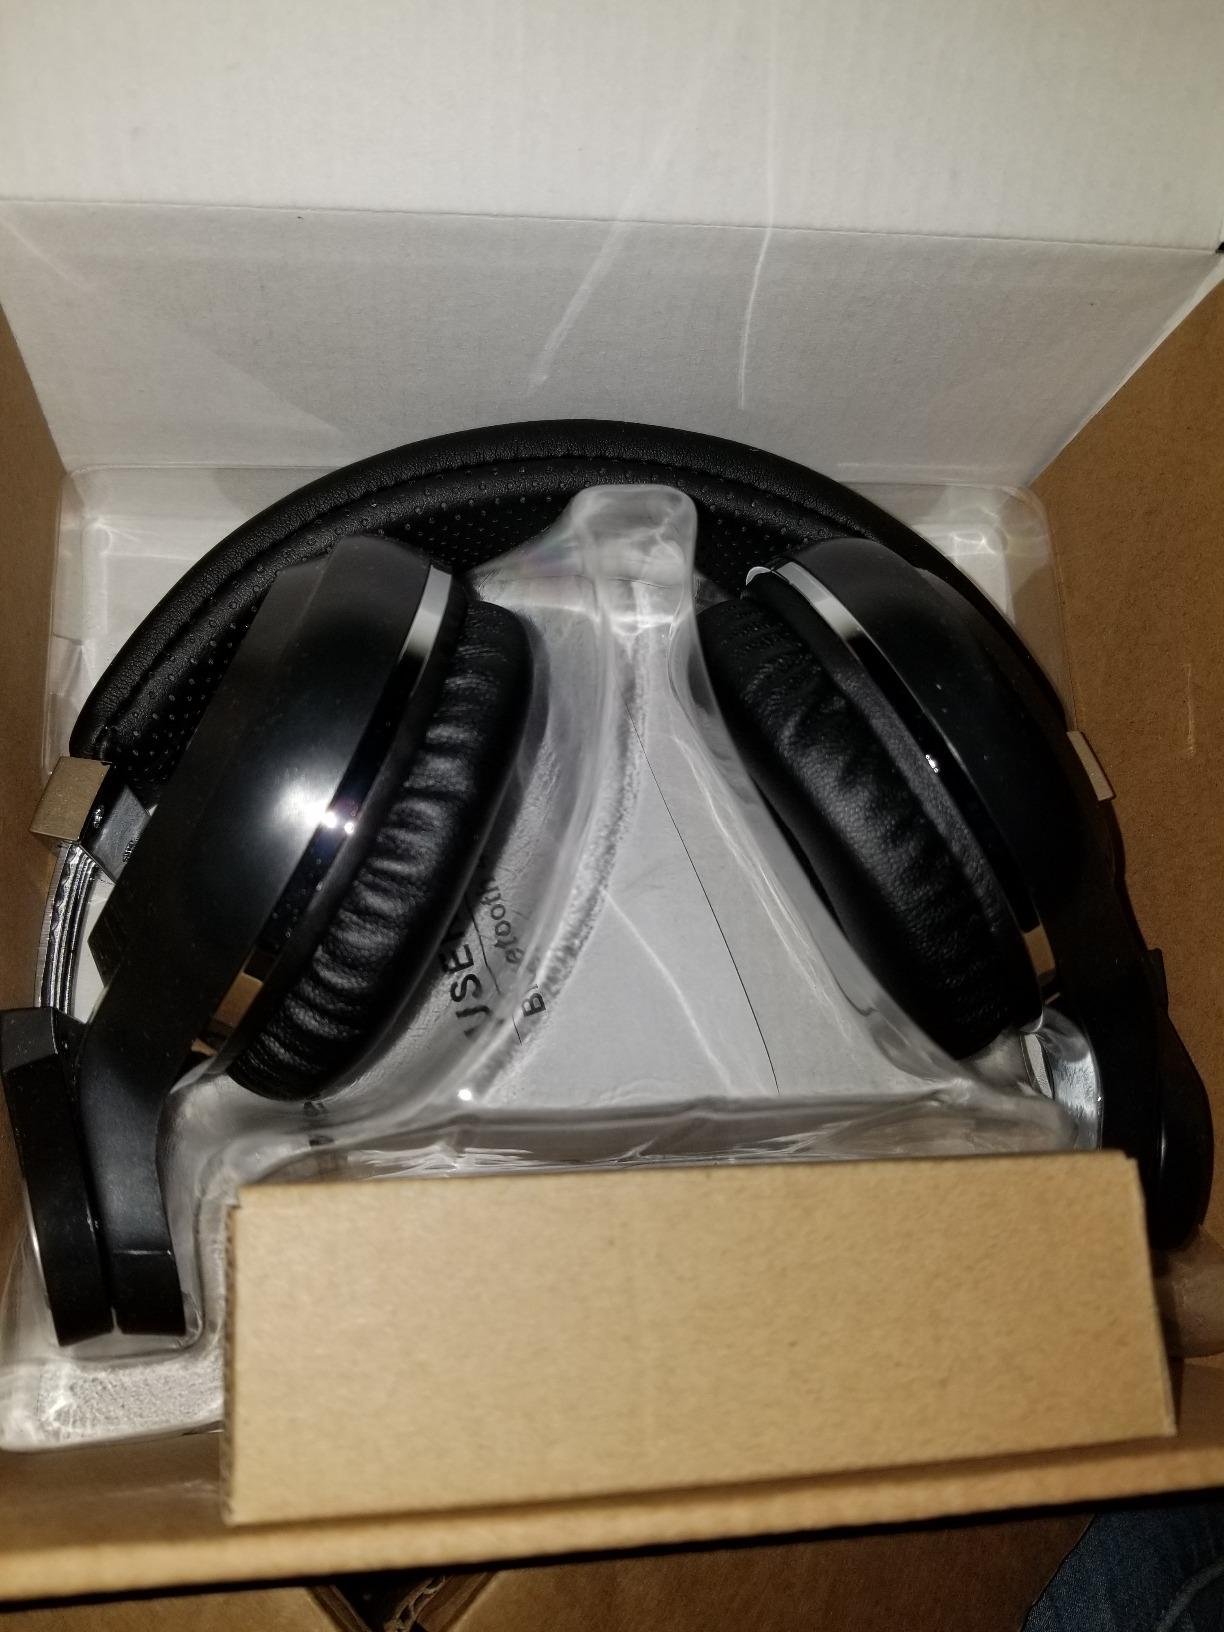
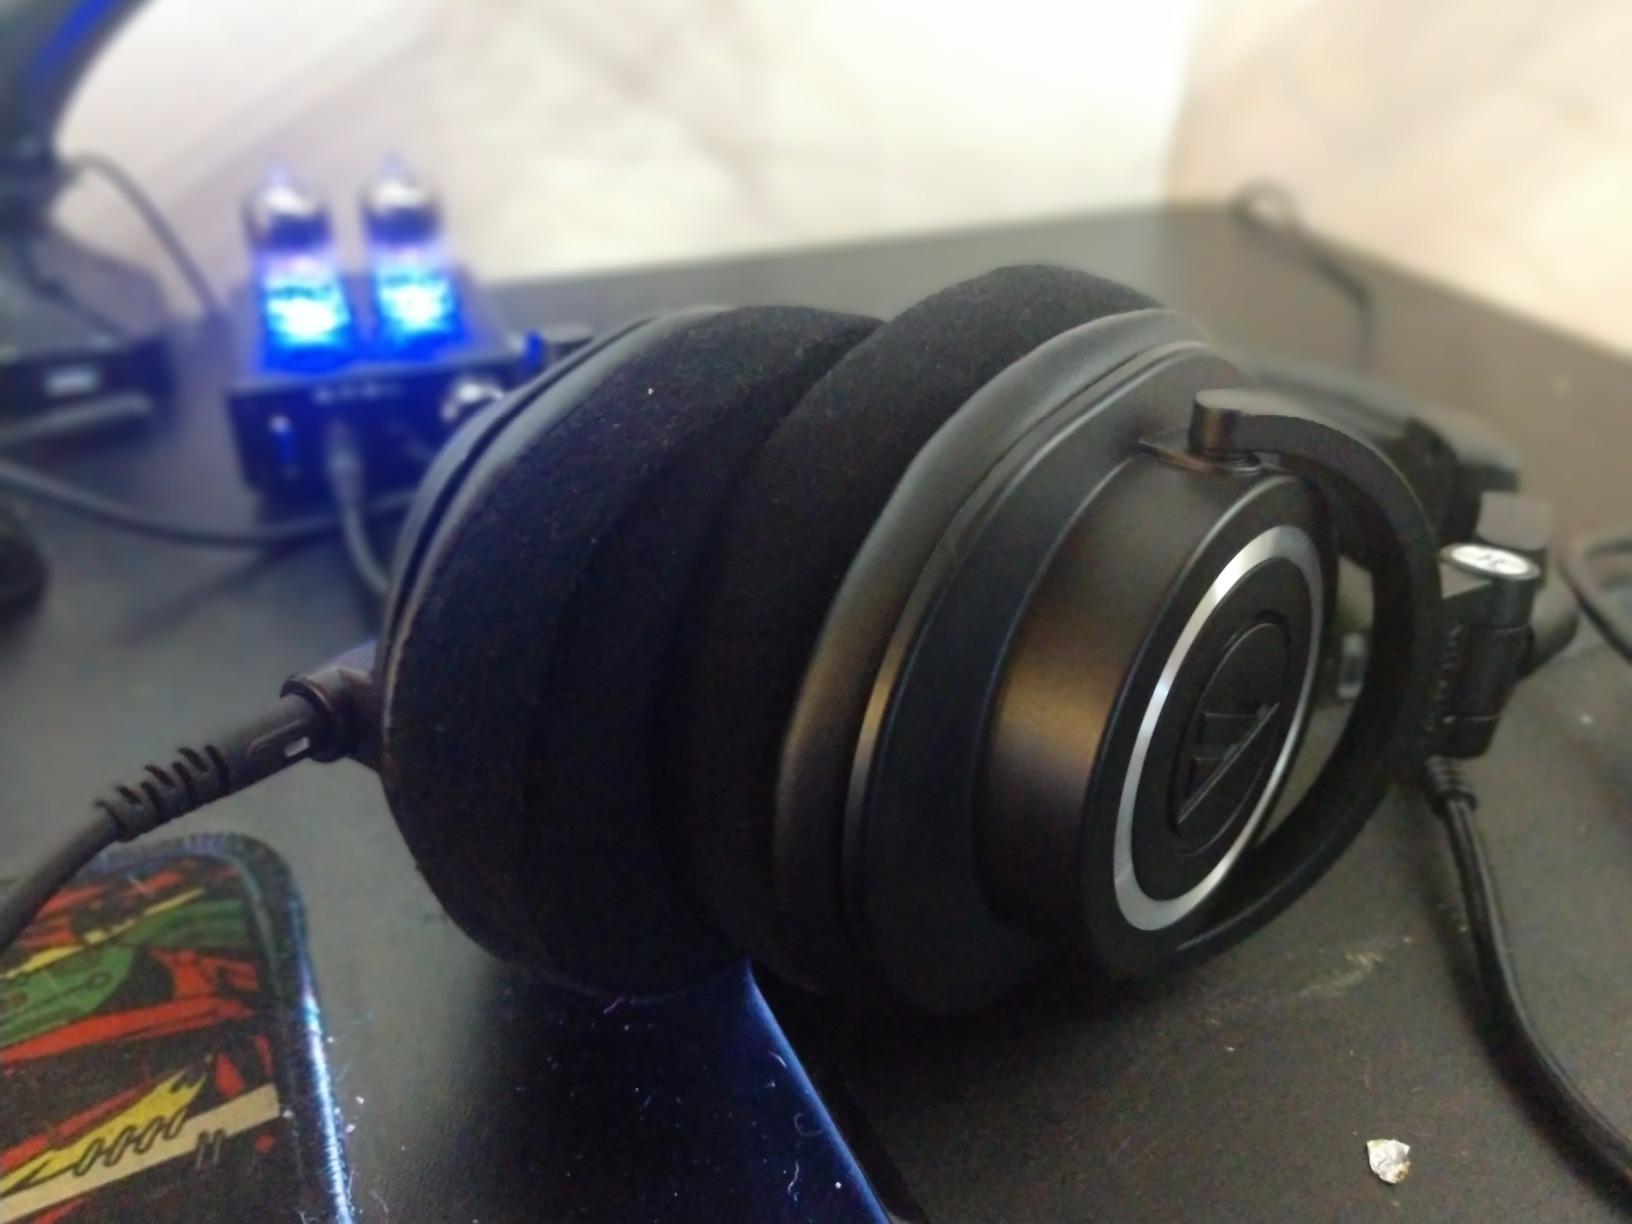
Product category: headphones
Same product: no